Stuttgart

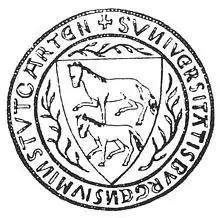
Stuttgart's first coat of arms (1286)

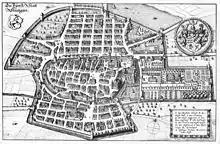
1634 Drawing of Stuttgart by Matthäus Merian

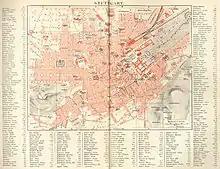
Map of Stuttgart, 1888

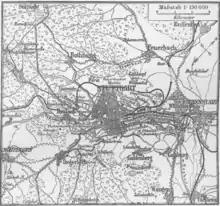
Map of Stuttgart area, 1888

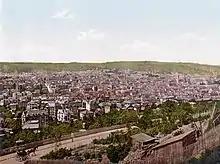
View of Stuttgart from Alexanderstraße, between 1890 and 1905. The Rotebühlkaserne is visible to the left, and the Old Castle and Stiftskirche to the right.

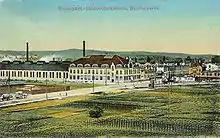
A colorized photo from 1911 of the Daimler-Motoren-Gesellschaft factory in Untertürkheim. Today, this building is the seat of Mercedes-Benz Group.

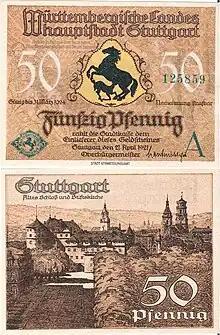
Front and back of a 50-pfennig "Notgeld" from 1921 featuring the state capital, Stuttgart

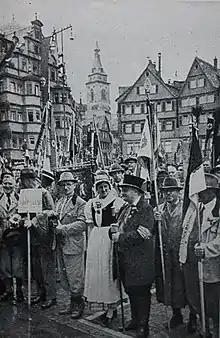
Demonstration at the Stuttgart Marktplatz on German Hiking Day, 1938

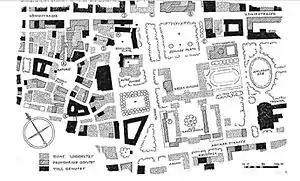
Map of the destruction of Stuttgart after the air raids

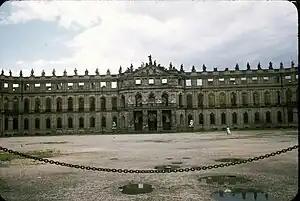
A war-damaged Neues Schloss at Schlossplatz prior to restoration, 1956

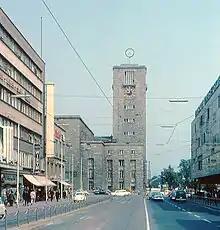
Stuttgart's Hauptbahnhof from the Königstraße, 1965

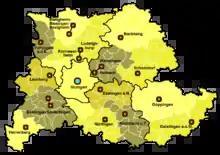
Stuttgart Region with centers

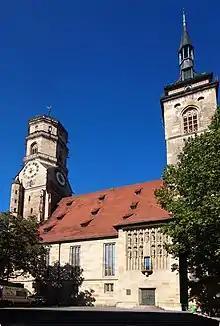
The "Stiftskirche", seen from south-east (Kirchstraße)

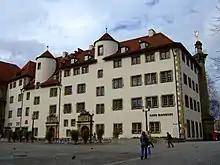
The "Alte Kanzlei" on Schillerplatz square

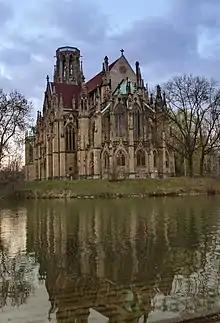
The Johanneskirche on the Feuersee, designed by Christian Friedrich von Leins

Originally, the most important location in the Neckar river valley was the hilly rim of the at what is today Bad Cannstatt. Thus, the first settlement of Stuttgart was a massive Roman "Castra stativa" built AD to protect the Villas and vineyards blanketing the landscape and the road from Mogontiacum (now Mainz) to Augusta Vindelicorum (Augsburg). Cannstatt was a part of the Roman imperial province Germania Superior.